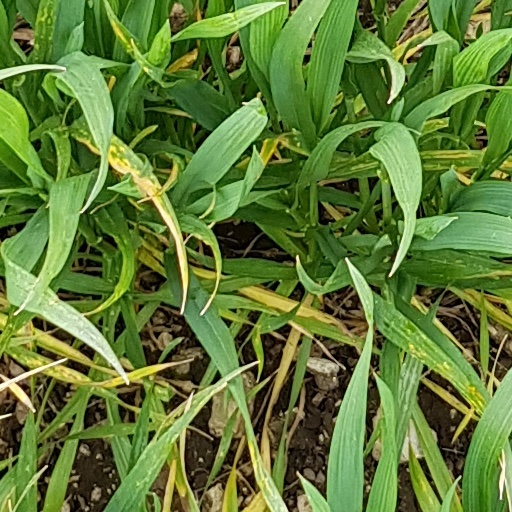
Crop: wheat